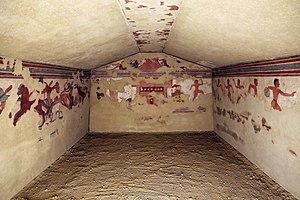
La tombe des Olympiades est une des tombes étrusques peintes de la nécropole de Monterozzi, dont les fresques ont été transférées dans une reconstitution de la tombe au Musée archéologique national de Tarquinia.